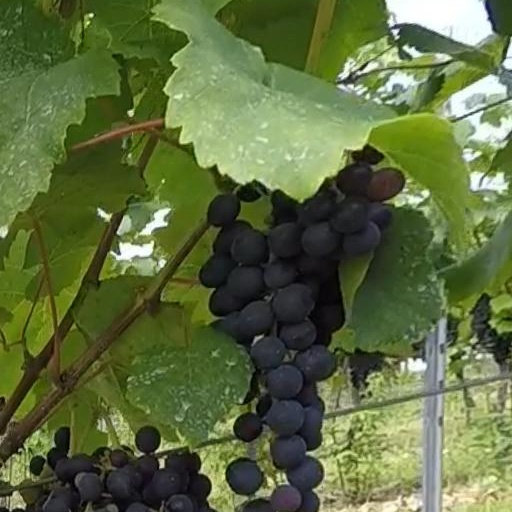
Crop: grape